Cossacks

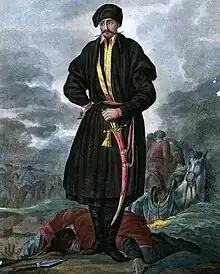
An officer of the Zaporozhian Cossacks in 1720

By the 18th century, Cossack hosts in the Russian Empire occupied effective buffer zones on its borders. The expansionist ambitions of the Empire relied on ensuring Cossack loyalty, which caused tension given their traditional exercise of freedom, democracy, self-rule, and independence. Cossacks such as Stenka Razin, Kondraty Bulavin, Ivan Mazepa and Yemelyan Pugachev led major anti-imperial wars and revolutions in the Empire in order to abolish slavery and harsh bureaucracy, and to maintain independence. The Empire responded with executions and tortures, the destruction of the western part of the Don Cossack Host during the Bulavin Rebellion in 1707–1708, the destruction of Baturyn after Mazepa's rebellion in 1708, and the formal dissolution of the Lower Dnieper Zaporozhian Host after Pugachev's Rebellion in 1775. After the Pugachev rebellion, the Empire renamed the Yaik Host, its capital, the Yaik Cossacks, and the Cossack town of Zimoveyskaya in the Don region to try to encourage the Cossacks to forget the men and their uprisings. It also formally dissolved the Lower Dnieper Zaporozhian Cossack Host, and destroyed their fortress on the Dnieper (the Sich itself). This may in part have been due to the participation of some Zaporozhian and other Ukrainian exiles in Pugachev's rebellion. During his campaign, Pugachev issued manifestos calling for restoration of all borders and freedoms of both the Polish–Lithuanian Commonwealth and the Lower Dnieper (Nyzovyi in Ukrainian) Cossack Host under the joint protectorate of Russia and the Commonwealth.